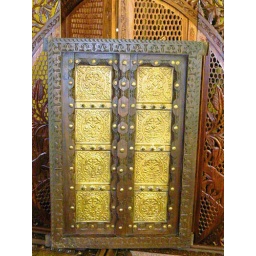
Mogulinterior offers truly artistic expression in contemporary antique wooden window with Brass.